PC 1715

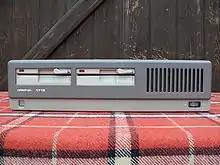

The PC 1715 was an office computer produced by VEB Robotron in East Germany starting in 1985. The system featured an 8-bit microprocessor, the U880, a clone of the Zilog Z80. It was built for office work and education, but was also put to some specialist uses, for example an optional interface was available for controlling a pacemaker. The 1715 had minimal graphics and sound capabilities. The price was 19,000 East German marks.